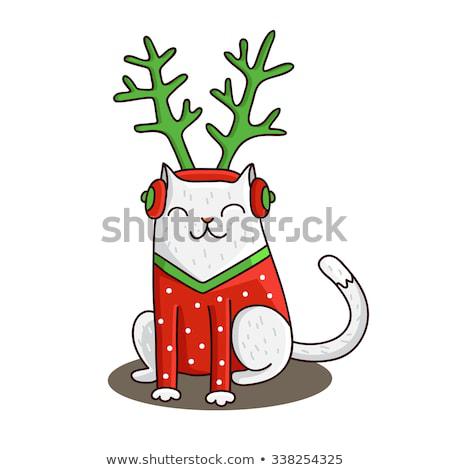
cat in the hat of a deer with golden horns , wearing a red sweater .
Relation: Visible